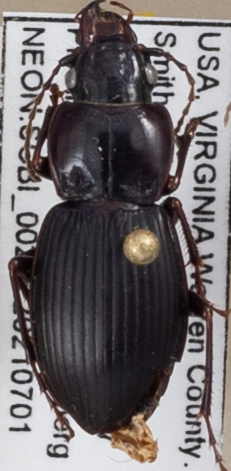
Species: Cyclotrachelus sigillatus
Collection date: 2021-07-01
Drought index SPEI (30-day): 0.192
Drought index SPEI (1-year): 0.174
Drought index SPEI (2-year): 0.022